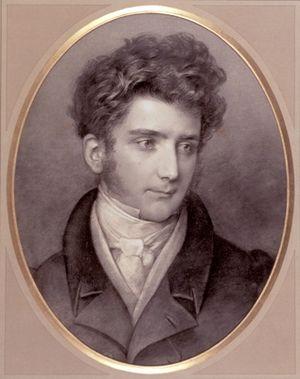
La famille d'Eichthal ou Seligmann von Eichthal est une dynastie de banquiers d'origine juive, anoblie par le roi Maximilien de Bavière en 1814, dont une branche s'est installée en France au début du XIXᵉ siècle.
Le baron Gustave d'Eichthal, né à Nancy le 22 mars 1804 et mort à Paris le 9 avril 1886, est un écrivain, helléniste, ethnologue et théoricien politique français.